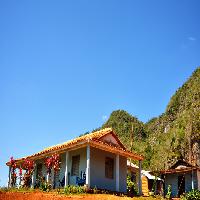
Weather: sun or clear